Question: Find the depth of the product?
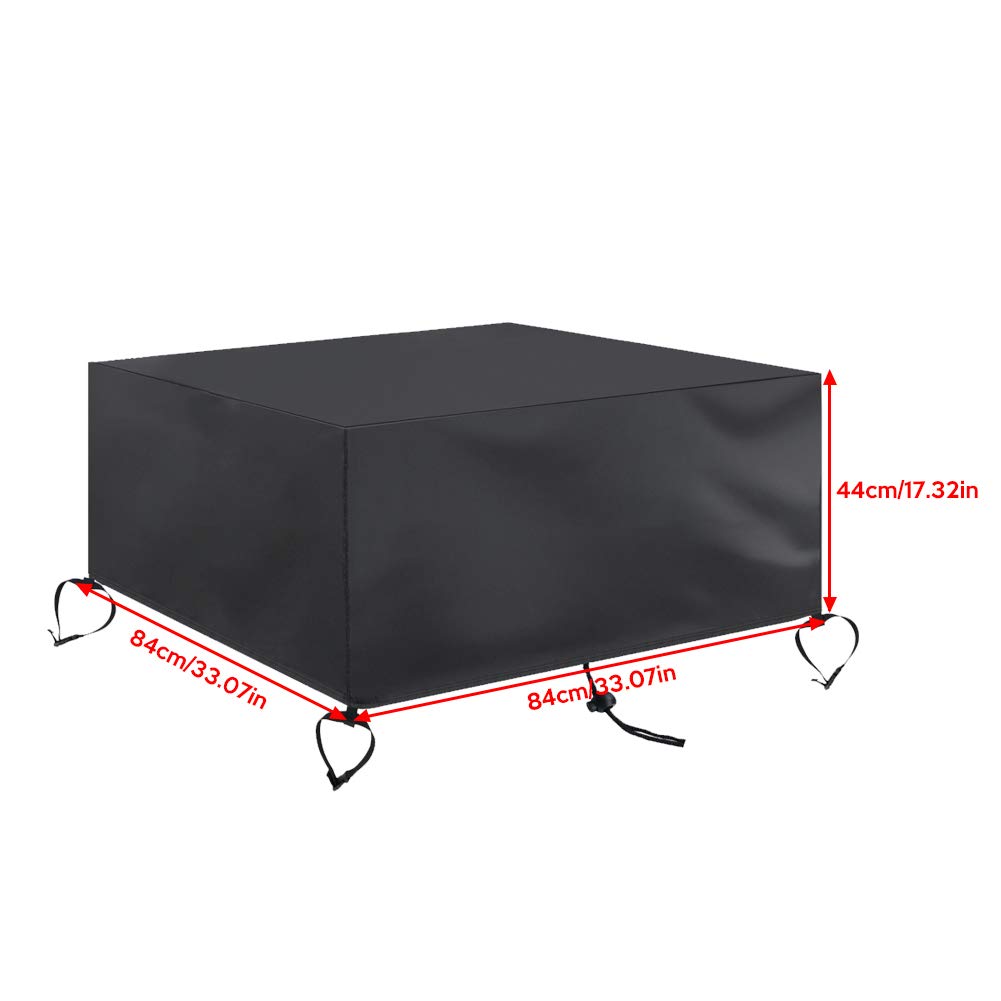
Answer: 44.0 centimetre